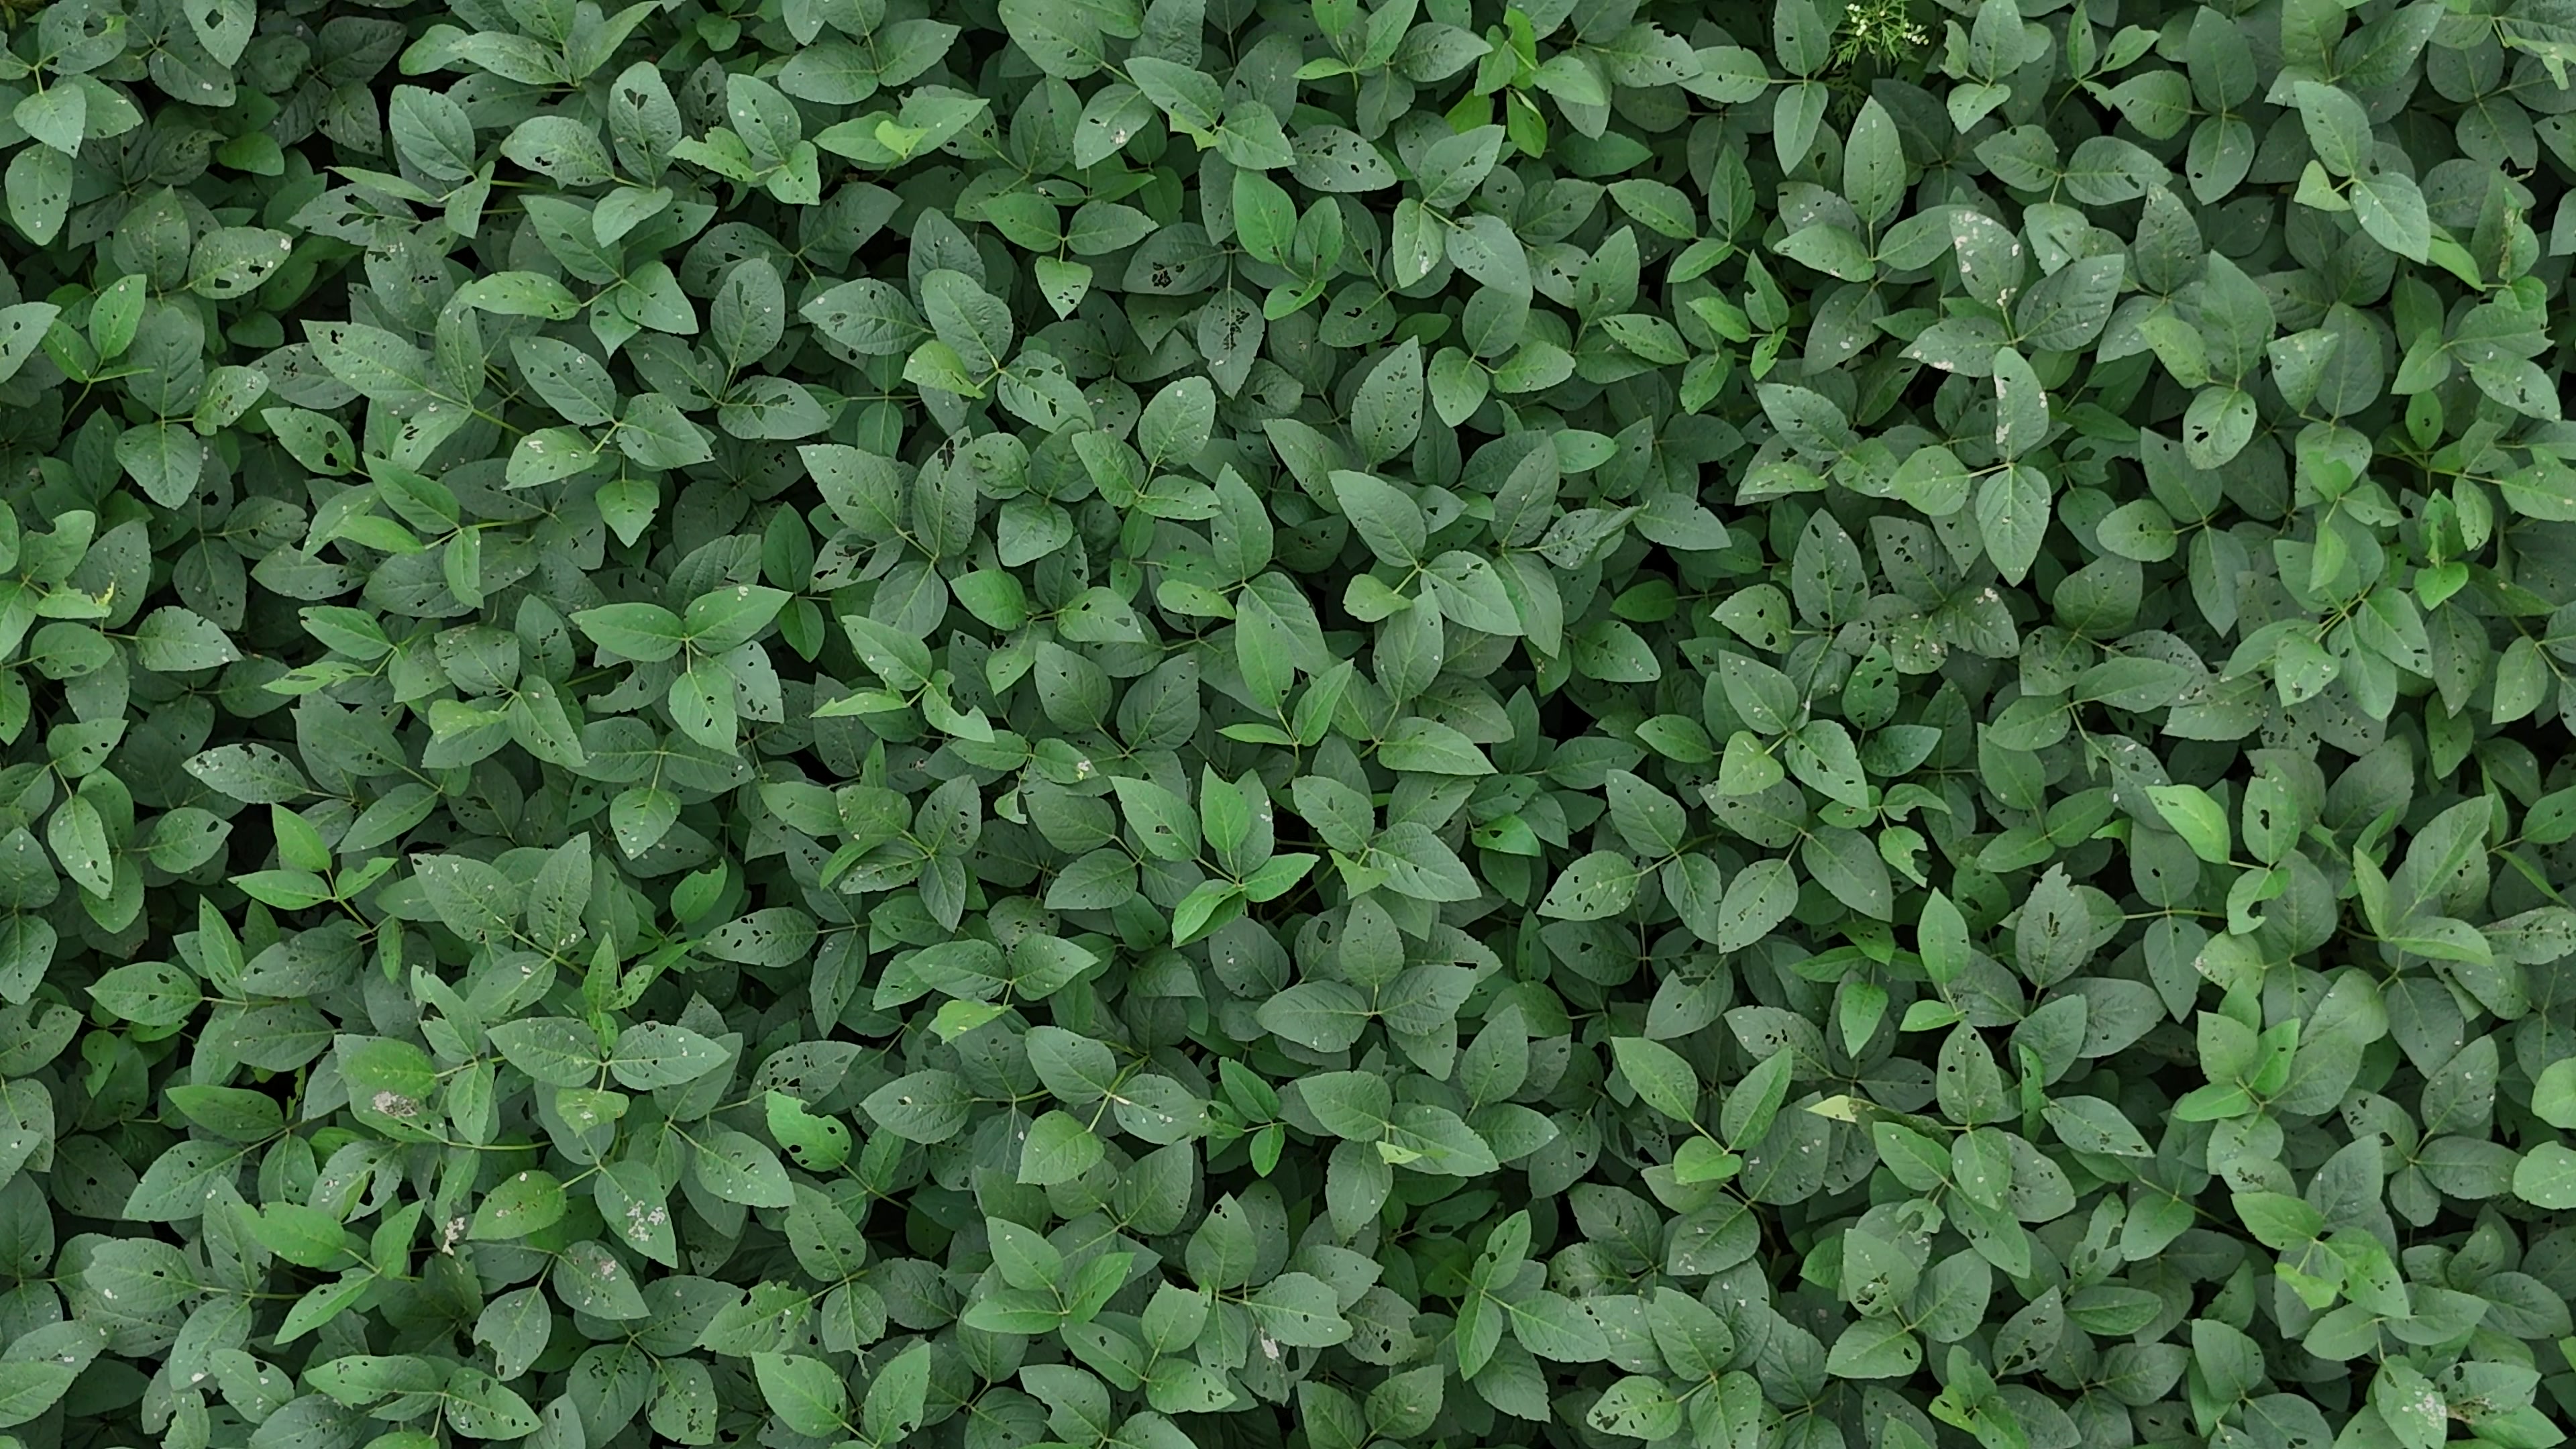
Label: Semilooper_Pest